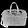
Label: Bag